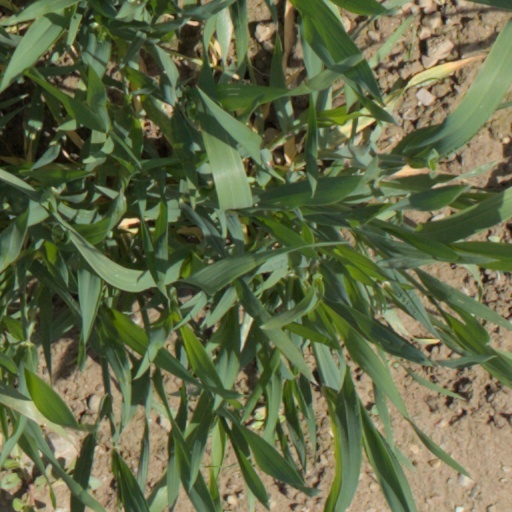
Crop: wheat